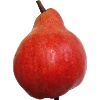
Label: Pear Red 1